Downtown Houston

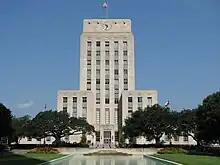
Houston City Hall

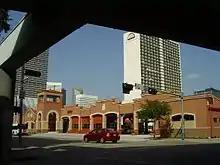
Fire Station 8 Downtown

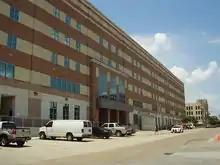
The 1200 Jail, the headquarters of the Harris County Sheriff's Office

In 2017 the Downtown Super Neighborhood #61, which includes Downtown and East Downtown, had 12,879 people. 34% were non-Hispanic White, 28% were Hispanic, 32% were non-Hispanic Black, 4% were non-Hispanic Asians, and 2% were non-Hispanic people of other racial identities.